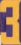
Number: 3